Salaam-Schalom Initiative

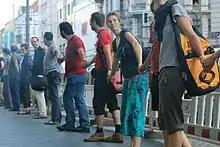
Human chain against antisemitism and Islamophpobia 2014. Foto (c) Ömer Sefa Baysal

The initiative organizes regularly open discussion rounds, panel discussions, and workshops. Activists of the group formed in Summer 2014, during the Gaza conflict, a human chain against antisemitism and Islamophobia, and to demonstrate the importance of unity. In July 2015, the group organized a solidarity demonstration with women who cover their hair. The group demanded equal opportunities for women with headcoverings.